Coral of life

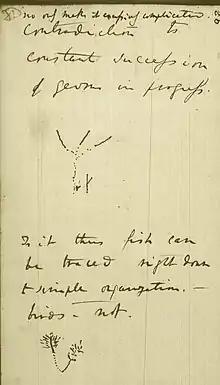
Darwin's coral diagrams from his Notebook B

In biological context, the 'coral of life' as a metaphor is almost as old as the 'tree of life'. After returning from his voyage around the world, Darwin suggested in his notebooks that: